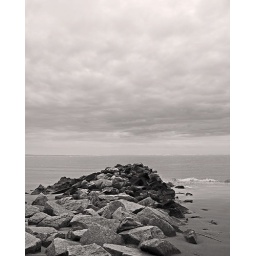
Storm clouds over the ocean at Breach Inlet near Isle of Palms, SC.